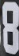
Number: 8